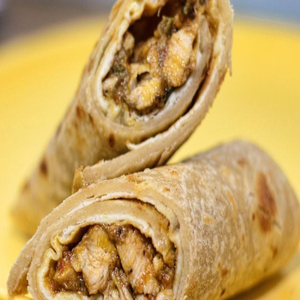
Dish: kathiroll